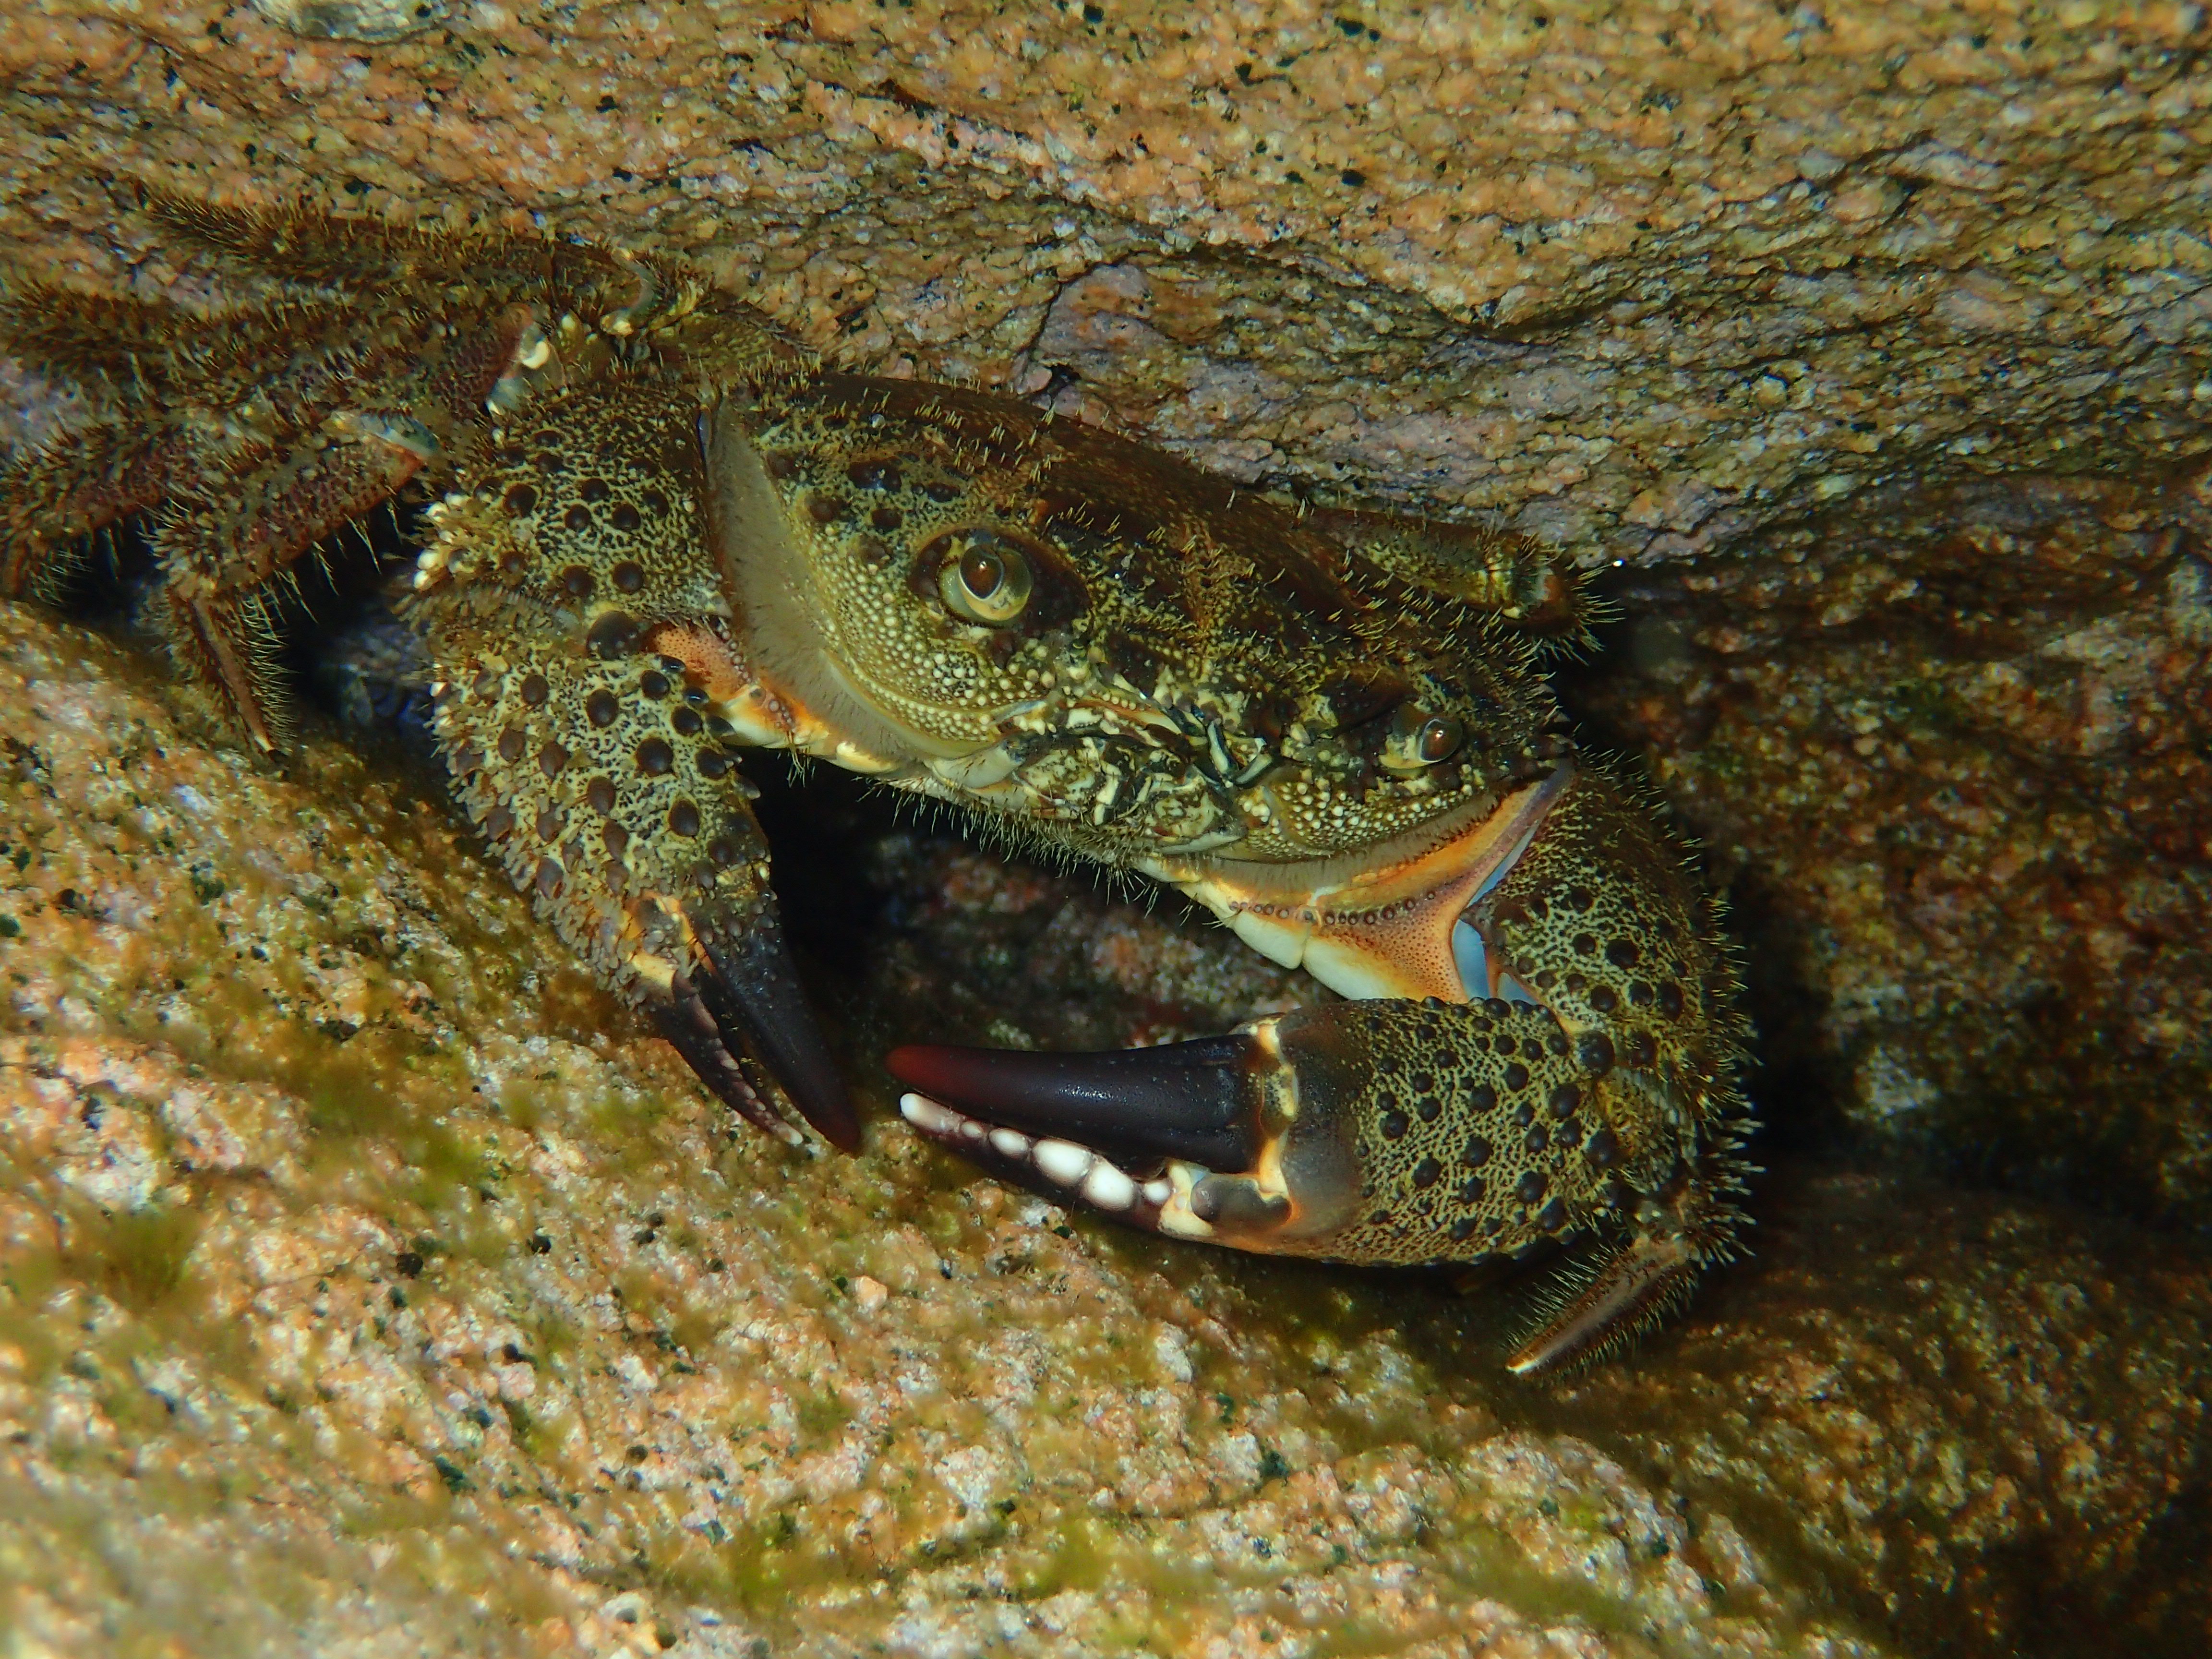
sardenha, sea, sand, underwater, fish, rocks, crystalline water, crab, True frog, amphibian, toad, freshwater crab, organism, frog, bullfrog, eleutherodactylus, terrestrial animal, decapoda, Beaked Toad, dungeness crab